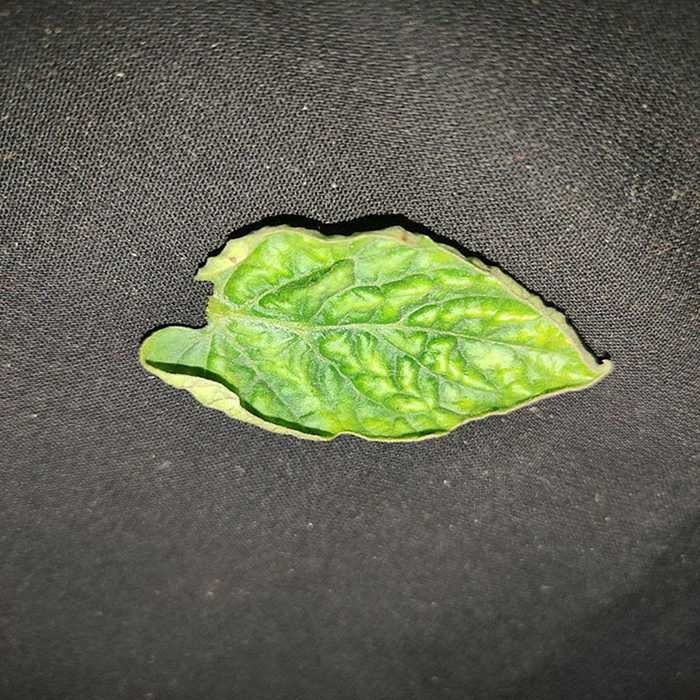
Plant: Tomato
Label: Tomato leaf curl virus